Carlos Alzate

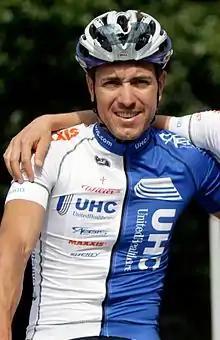
Carlos Alzate in 2014

Carlos Eduardo Alzate Escobar (born March 23, 1983, in Tuluá, Valle del Cauca) is a Colombian professional track and road racing cyclist from Colombia, who most recently rode for the team. He won a silver medal for his native country at the 2007 Pan American Games in Rio de Janeiro, Brazil alongside Juan Pablo Forero, Arles Castro and Jairo Pérez in the Men's Track Team Pursuit. He competed at the 2008 Summer Olympics in Beijing, PR China.